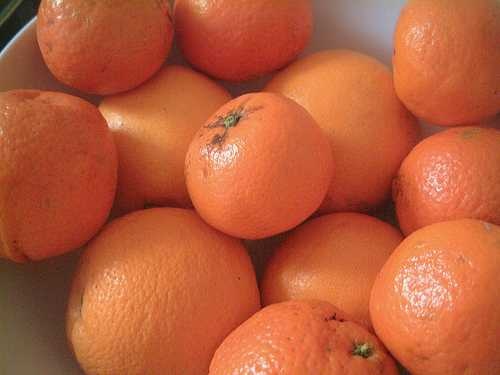
Label: Orange